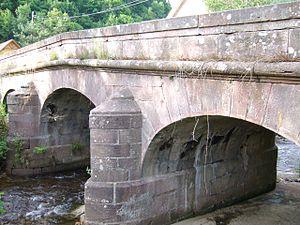
Sainte-Croix-aux-Mines est une commune française située dans le département du Haut-Rhin, en région Grand Est.
Le pont de la Timbach est un monument historique situé à Sainte-Croix-aux-Mines, dans le département français du Haut-Rhin.
Cet article recense les monuments historiques du Haut-Rhin, en France.